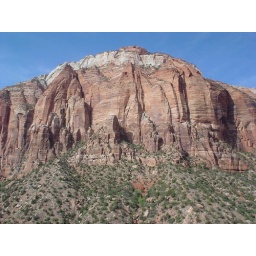
Huge rock face at Zion National Park. Its immensity could only be appreciated in person.